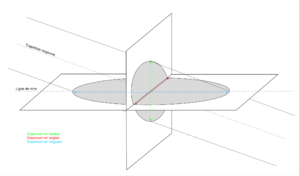
Dispersion en hauteur, largeur et longueur de la gerbe d'arme à feu.
Le groupement des touchés permet, par la pratique, l'analyse de la dispersion de la gerbe des projectiles d'une arme. Ces données permettent entre autres de déterminer le noyau de la gerbe qui entre dans le calcul de la probabilité de toucher un but avec un genre de feu donné et de calculer la quantité de munitions nécessaire pour le traiter.